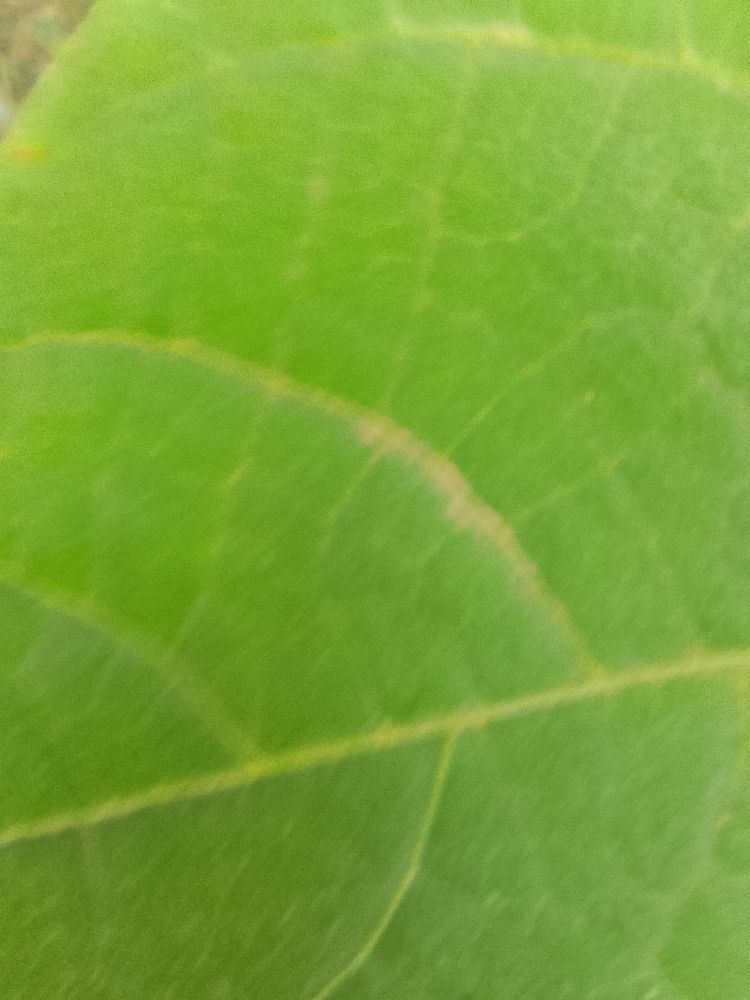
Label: healthy